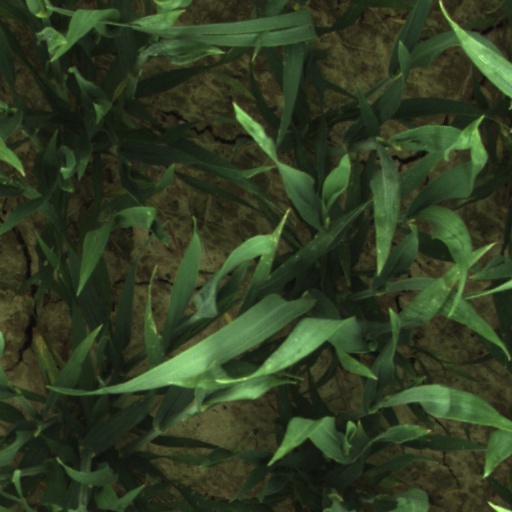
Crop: wheat